Women's championships in WWE

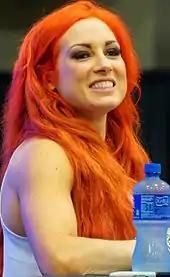
Inaugural Women's World Champion Becky Lynch, who won the title as the SmackDown Women's Championship.

The Women's World Championship is the fourth women's world championship established by WWE and is currently the women's championship of the Raw brand. Originally introduced as the SmackDown Women's Championship, its creation came as a result of the reintroduction of the brand extension in July 2016, after reigning WWE Women's Champion Charlotte Flair was drafted to the Raw brand, making that championship exclusive to Raw, where it was renamed the Raw Women's Championship. In response, SmackDown created the SmackDown Women's Championship on September 11, 2016. The inaugural champion was Becky Lynch. As a result of the 2023 WWE Draft, the championships switched brands despite their namesakes. The Raw Women's Championship,now on SmackDown, reverted to its original unbranded name while the SmackDown Women's Championship was renamed as the Women's World Championship on the June 12, 2023, episode of "Raw".